Search for Malaysia Airlines Flight 370

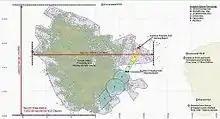
By 28 April, the drifted search area (outlined in grey) was over wide. The dots indicate the probable locations of debris on 28 April, based on a splash point in zones A-B (outlined in blue).

The surface search ended on 28 April. In a press conference, Australian Prime Minister Tony Abbott noted that any debris would likely have become waterlogged and sunk and that the aircraft involved in the surface search were "operating at close to the limit of sensible and safe operation". Abbott explained that it was "highly unlikely" that any surface wreckage would be found and, therefore, the aerial searches had been suspended. The surface search in Southeast Asia and the Indian Ocean lasted 52 days, during 41 of which Australia coordinated the search. Over of ocean surface was searched. In the Southern Indian Ocean, 29 aircraft from seven countries conducted 334 search flights; 14 ships from several countries were also involved.